Hilda Yen

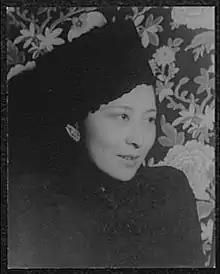
Hilda Yen in 1937

Hilda Yank Sing Yen or sometimes Yan, was one of the leading figures of Chinese American society for some decades. Coming from a high-profile family traditionally serving Chinese governments and society, she left the East while continuing to be a bridge of cultures. Initially proving herself in university, she worked in diplomatic circles leading to the League of Nations for some years and then, inspired by aviator Li Xiaqing, she embarked on extended flights across the United States, speaking on international peace, pointing to the needs of China against the looming aggressions of the era, and then working with the United Nations. A major transition was her conversion to the Baháʼí Faith in 1944 and she was centrally involved in the religion achieving its registration as a non-governmental organization with the United Nations, where she then continued her work for several years. Ultimately she was disappointed in the international community's lack of embrace of a spiritual-religious commitment as the basis of an international peace and withdrew due to these concerns. Along the way, she married twice, with two children from the first marriage though she died divorced.